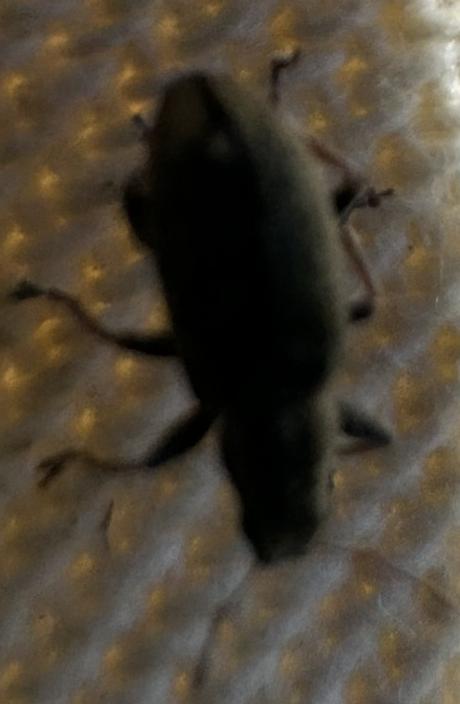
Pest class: pea_leaf_weevil